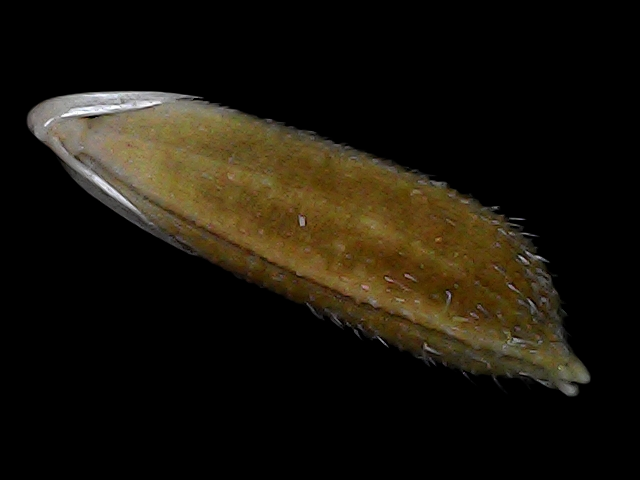
Rice variety: Bd56